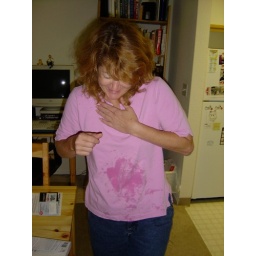
I put a rubber band around the flexible sink sprayer nozzle in the kitchen :)